Mátyás Rákosi

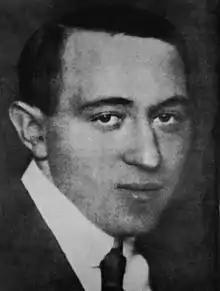
Mátyás Rákosi in 1919

After returning to Hungary, he participated in the communist movement of Béla Kun and also joined the Party of Communists in Hungary. During the short-lived 133-day Communist rule after the resignation of President Mihály Károlyi, when the Hungarian Soviet Republic was established, Rákosi served as Deputy People's Commissar for Trade from 21 March to 3 April in the Revolutionary Governing Council led by Sándor Garbai. Between 3 April and 24 June 1919, Rákosi was one of the six people's commissars for social production, alongside Jenő Varga, Antal Dovcsák, Gyula Hevesi, József Kelen and Ferenc Bajáki. He was also involved in the Hungarian Red Army's Northern and Eastern military campaigns against the newly formed Czechoslovakia and Romania. At the end of July 1919, he was promoted to Commander of the internal law-enforcement Red Guard for a short time.